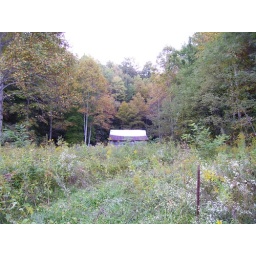
little house in the field